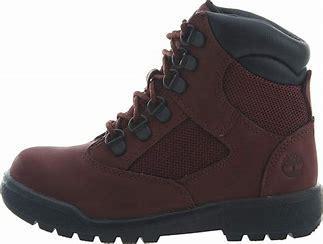
Brand: Timberland
Model: 6 Inch Field